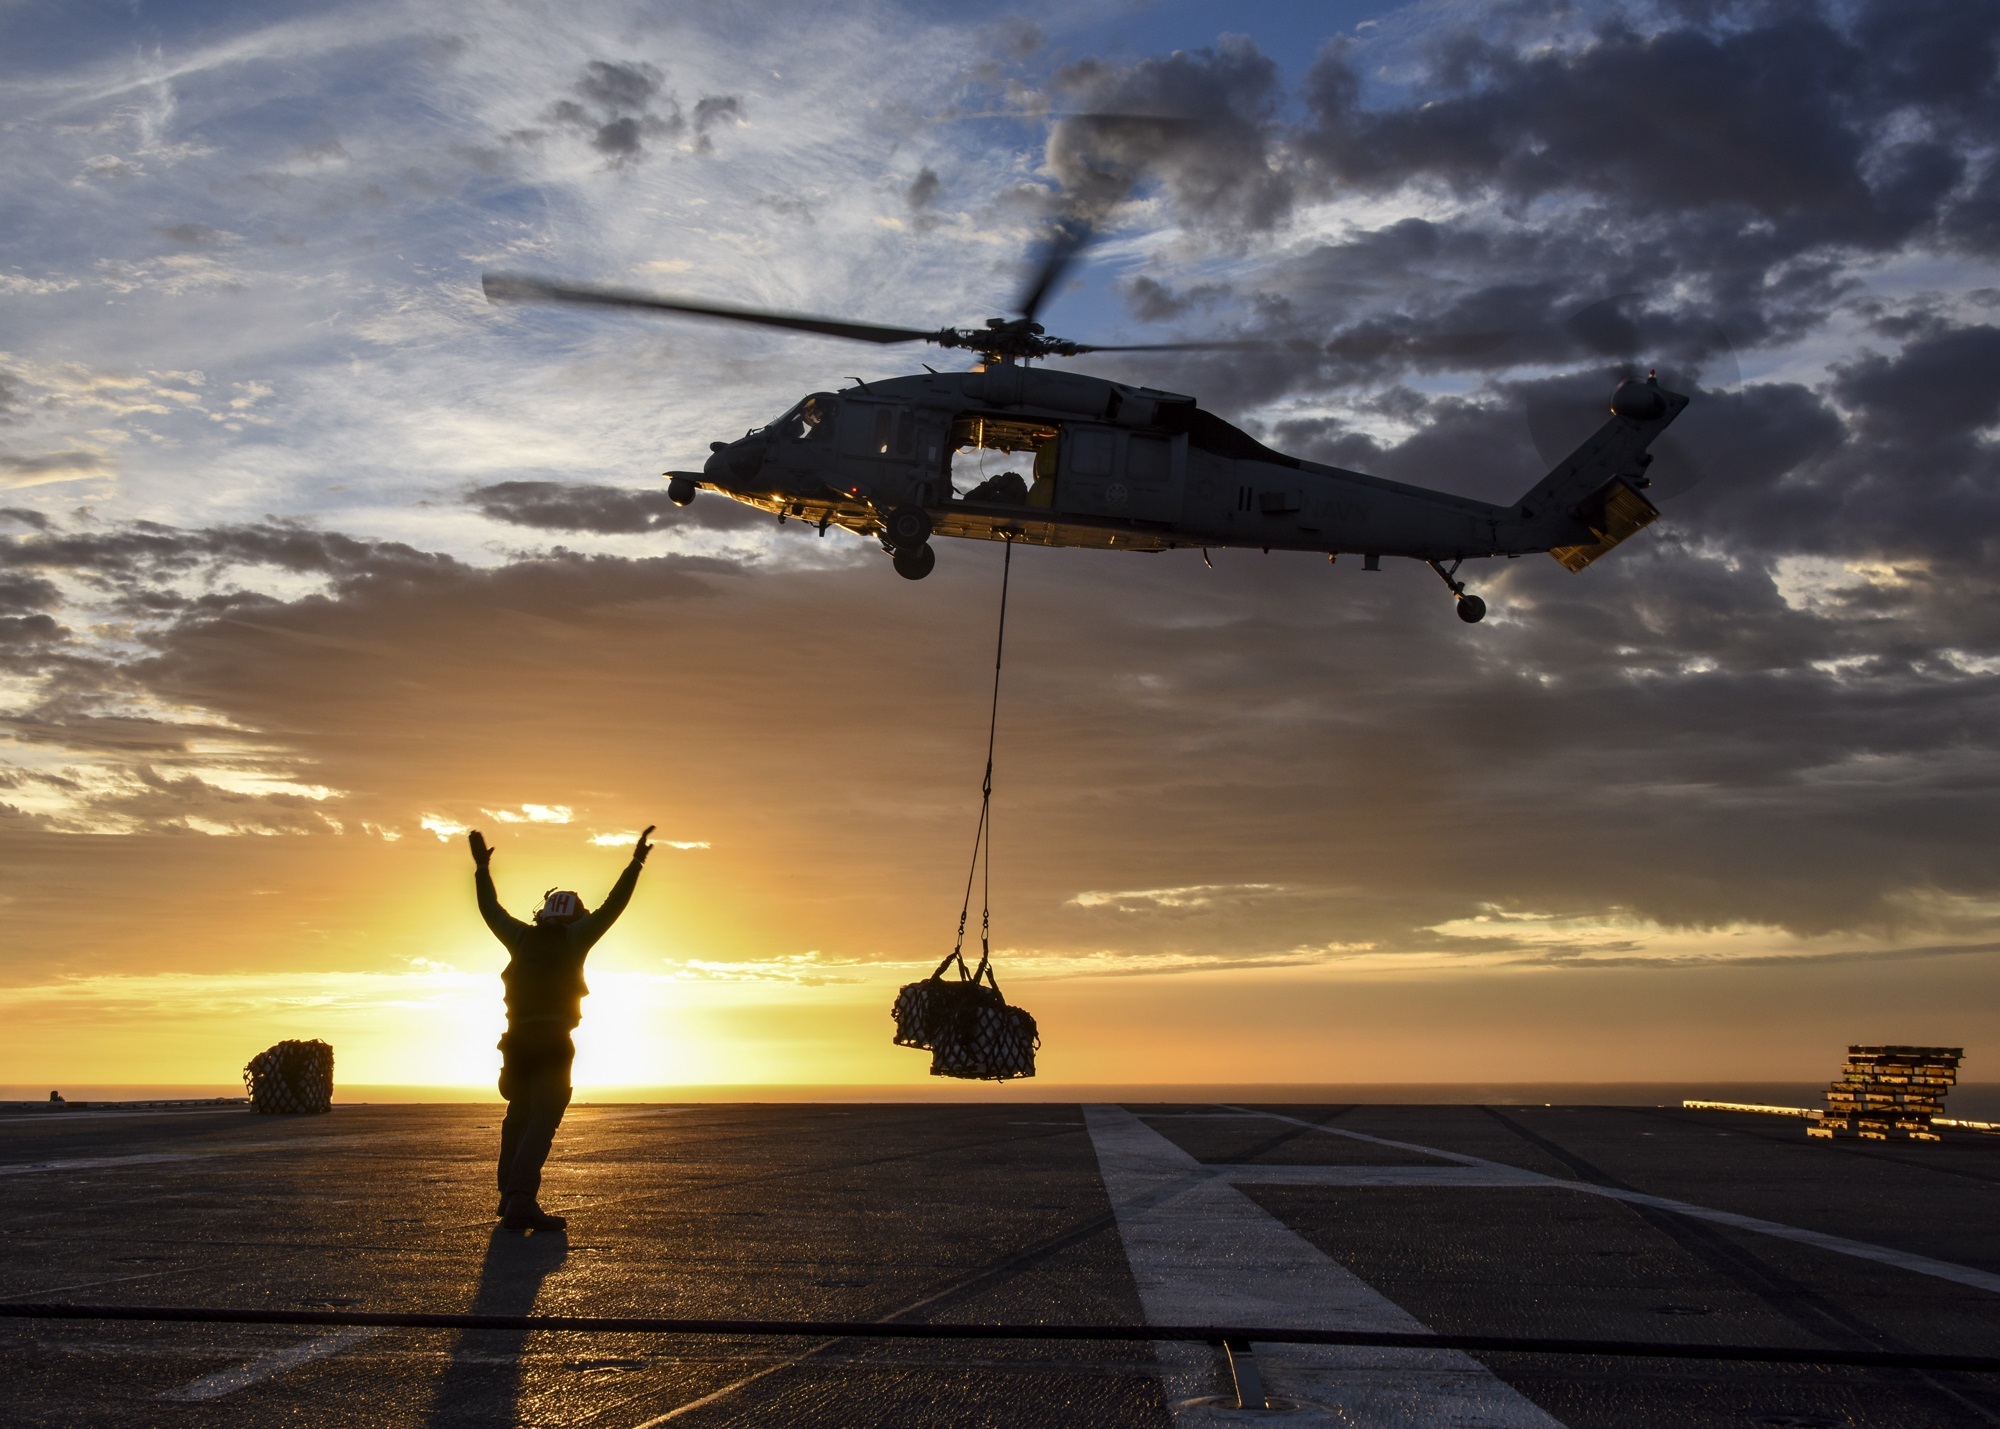
helicopter, sunrise, sea hawk, supplies, cargo, replenishment, silhouettes, military, morning, clouds, sea, ocean, flying, hovering, aircraft, aviation, uss carl vinson, aircraft carrier us navy dawn, early